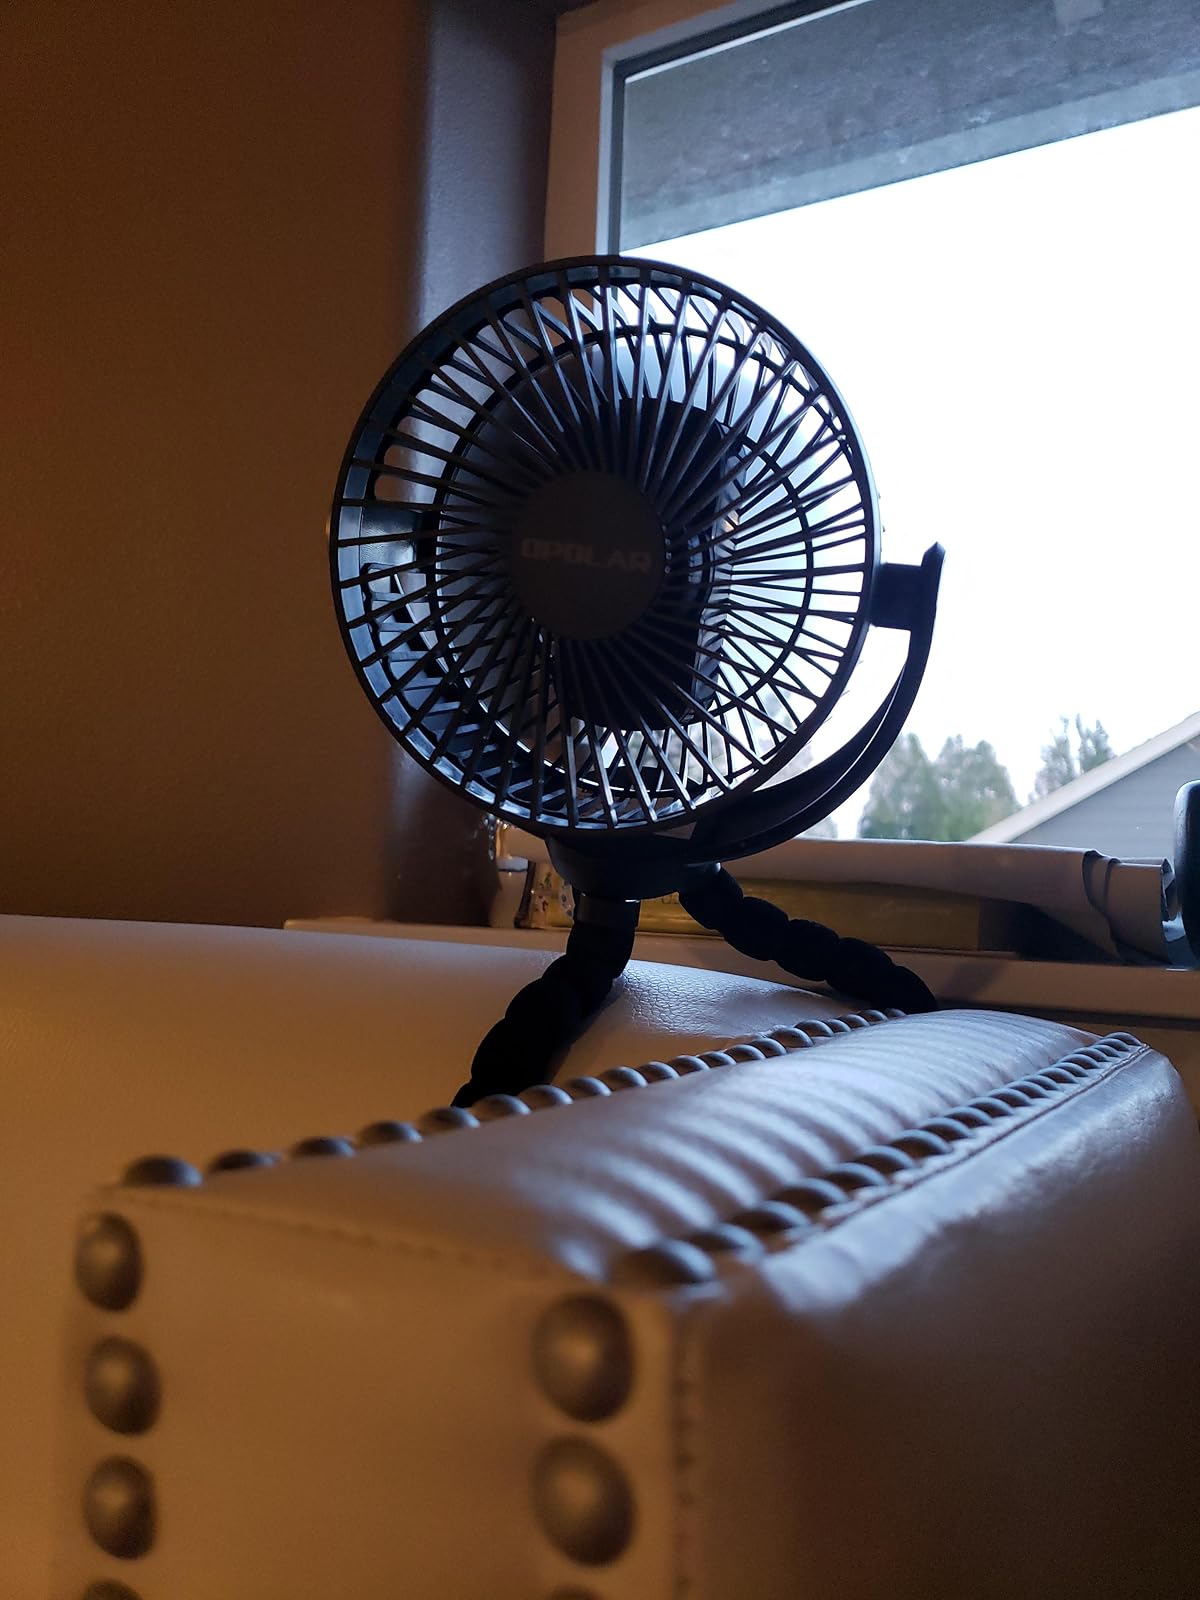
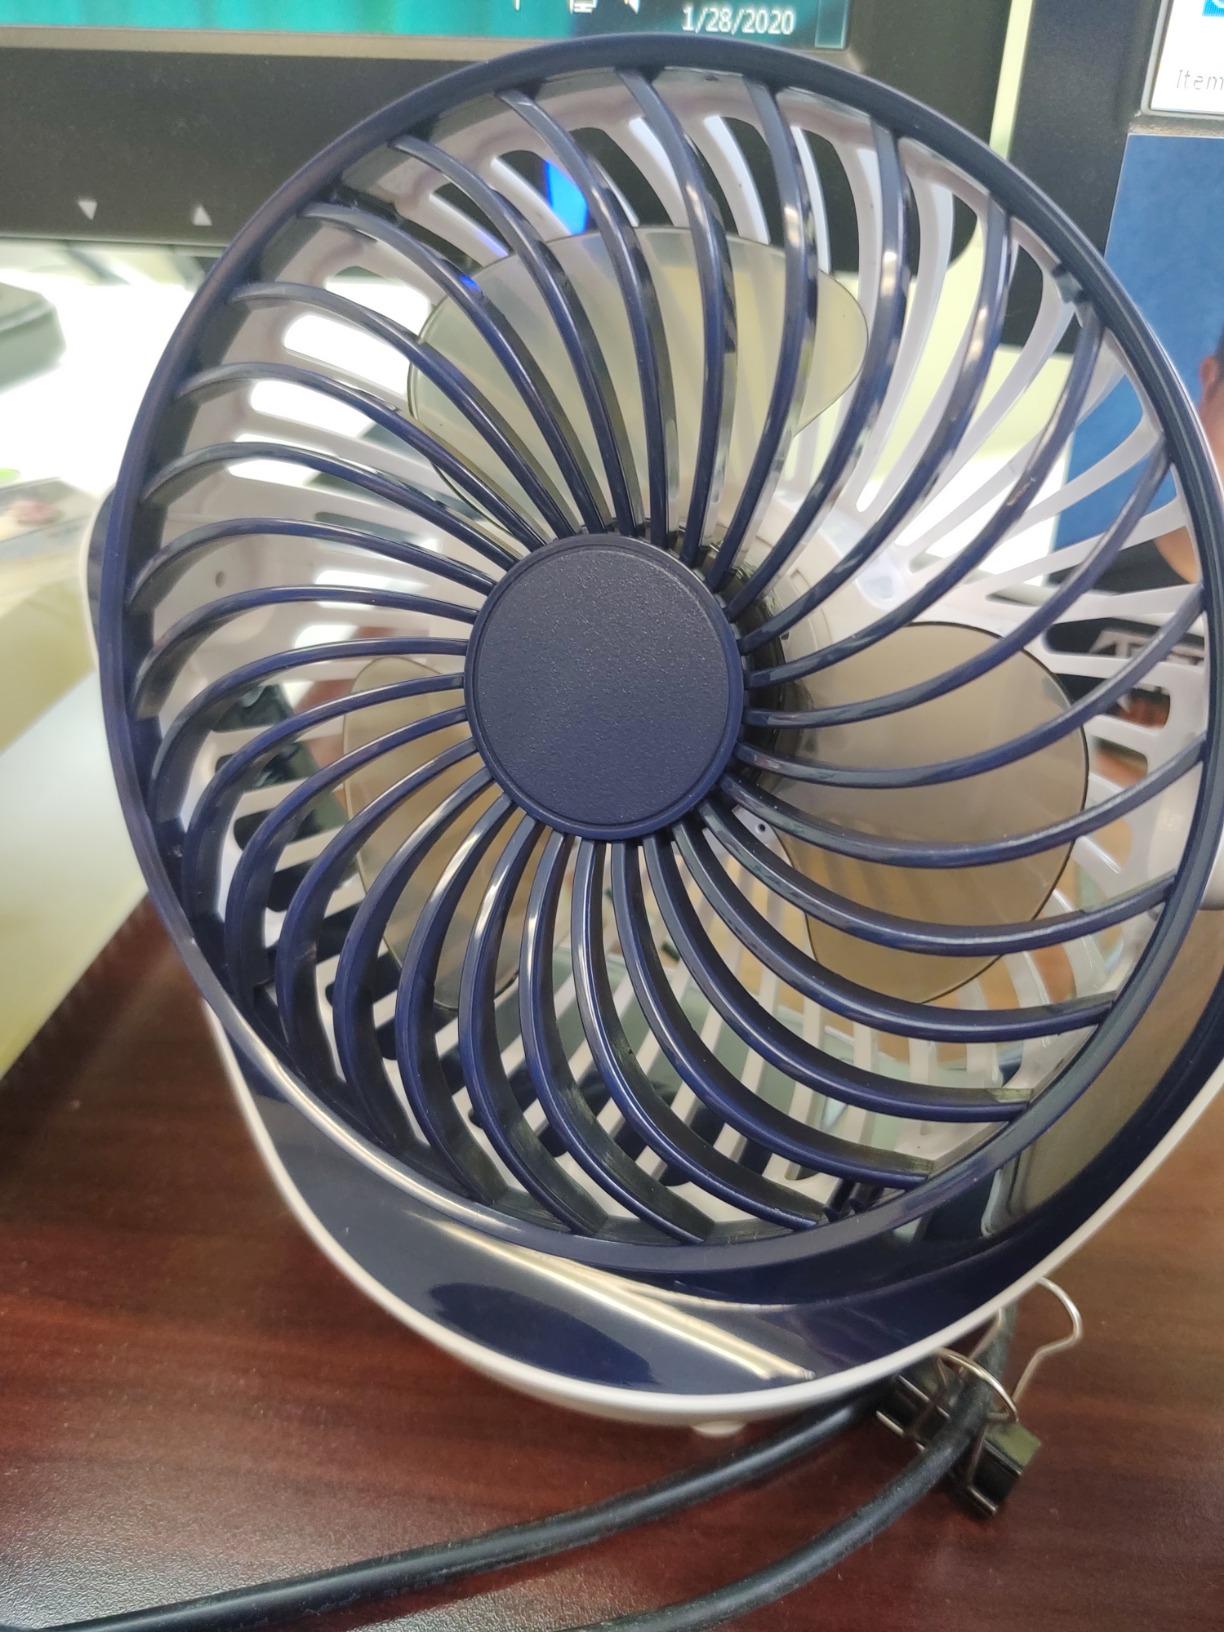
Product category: fan
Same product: no